Szabadkígyós

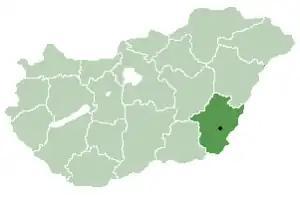
Location of Békés County in Hungary

Szabadkígyós is a village in Békés County, in the Southern Great Plain region of south-east Hungary. The main historic building is Wenckheim palace, ancestral home of Béla von Wenckheim, who served as Prime Minister of Hungary.